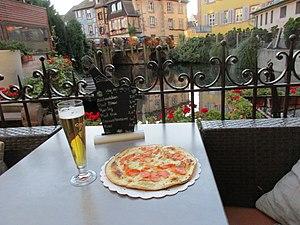
Tarte flambée - Petite Venise à Colmar
La tarte flambée ou Flammekueche est une recette traditionnelle des cuisine alsacienne, cuisine lorraine de la Moselle germanophone, et de la cuisine allemande des régions adjacentes du Pays de Bade, du Palatinat.